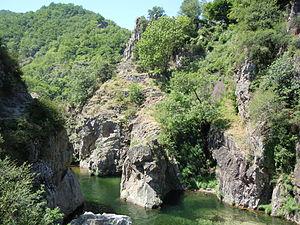
Haute Vallée de l'Ardèche au Pont du Diable - Thueyts - Ardèche - France
La haute-vallée de l'Ardèche représente la section de l'Ardèche située en amont d'Aubenas et classée en ZNIEFF de type I.